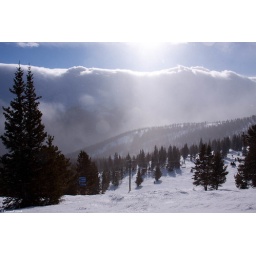
heavy snow clouds coming over mountain range